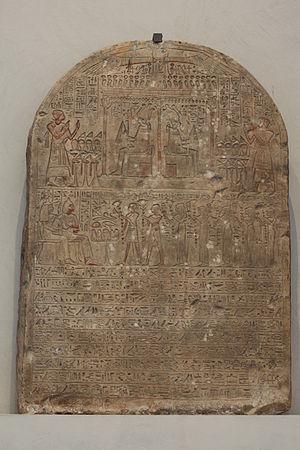
L’Égypte antique constitue le thème principal du département des Antiquités du Musée des Beaux-Arts de Lyon et la collection égyptienne qu'il détient est la plus grande de France après celle du Musée du Louvre. Sur les treize salles que compte le département, l'Égypte en occupe neuf. Cette place s’explique par l’importance historique de l’égyptologie à Lyon, animée par des hommes tels que Victor Loret, dont la famille a fait don au musée en 1954 de plus d'un millier d'objets. Dès 1895, le Musée du Louvre fournit près de quatre cents objets pour constituer le fonds du département ; d'autres objets complètent ce dépôt quelques années plus tard, augmenté, en 1936, d'objets provenant du village des artisans de Pharaon à Deir el-Médineh.